Vivien Gribble

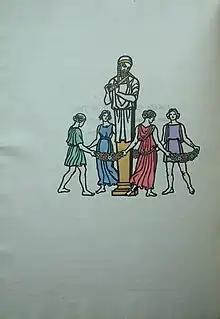
"Sixe Idillia" (1922): frontispiece. One of fewer than 25 copies hand-coloured .by Gribble

Vivien Massie Gribble Doyle-Jones (1888 – 6 February 1932) was an English wood engraver who was active at the beginning of the 20th century. She was a pupil of Noel Rooke at the Central School of Arts and Crafts and exhibited regularly with the Society of Wood Engravers.